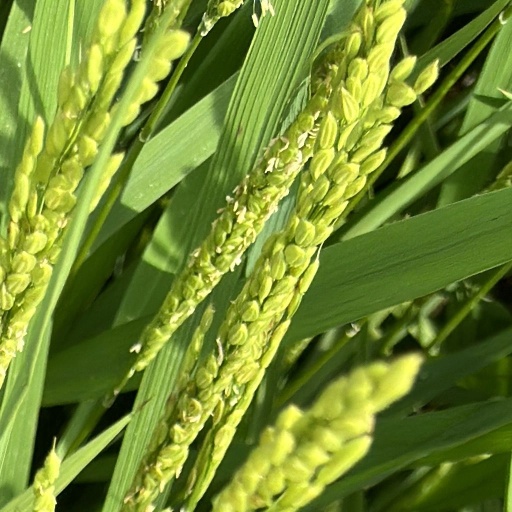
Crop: rice